C11orf98

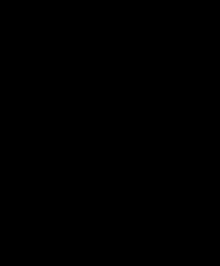
Unrooted phylogenetic tree of vertebrate and invertebrate c11orf98 orthologs

On the right is a phylogenetic tree displaying the evolutionary history of the gene.